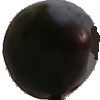
Label: Plum 3